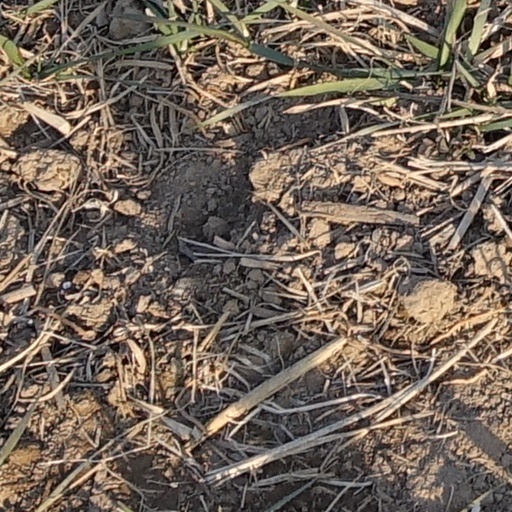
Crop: wheat